Edwin Fischer

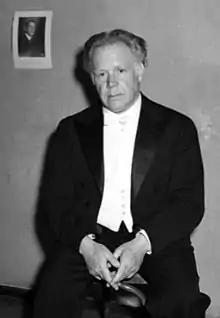
Edwin Fischer in the wardrobe of the Mozarteum before his concert on 7 August 1946

Edwin Fischer (6 October 1886 – 24 January 1960) was a Swiss classical pianist and conductor. He is regarded as one of the great interpreters of J.S. Bach and Mozart in the twentieth century.